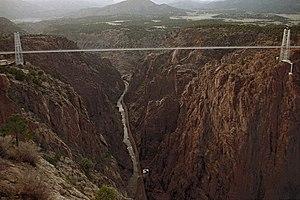
Le Royal Gorge est un canyon de la rivière Arkansas situé à l'ouest de Cañon City, dans l'État du Colorado. Étant l'un des canyons les plus profonds du Colorado, il est également connu sous le nom de Grand Canyon de l'Arkansas, avec une profondeur maximale de 381 mètres. Le canyon est également très étroit - 15 mètres de large à sa base jusqu'à 91 mètres à son sommet -, car il se fraye un chemin à travers les formations granitiques situées sous Fremont Peak et YMCA Mountain, qui s'élèvent respectivement au-dessus des rives nord et sud.